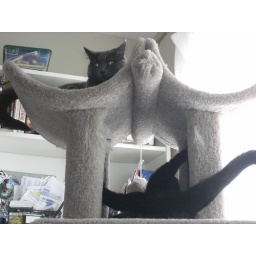
Freya still curling around the cat tree